History of circumcision

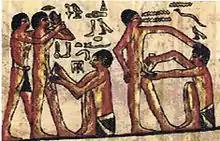
Depiction of the rite (incision or potentially circumcision) in Ancient Egypt.

Herodotus, writing in the 5th century BCE, wrote that the Egyptians did not find the outcome to be aesthetically pleasing but that they "practise circumcision for the sake of cleanliness, considering it better to be cleanly than comely."